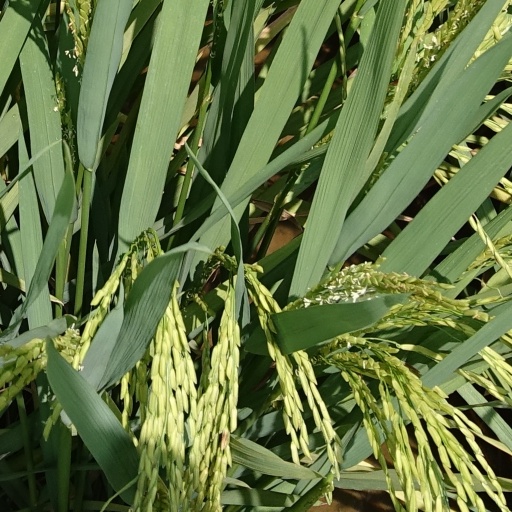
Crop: rice